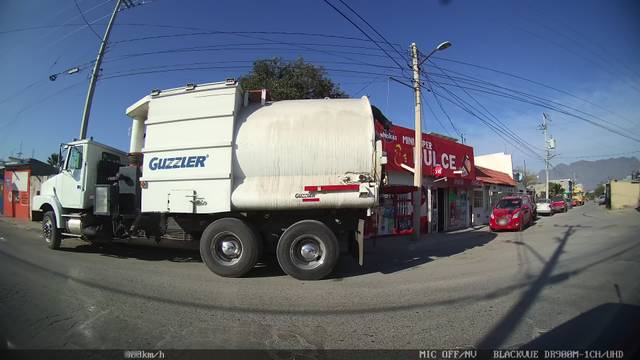
Region: Mexico
Coordinates: 25.471, -101.015